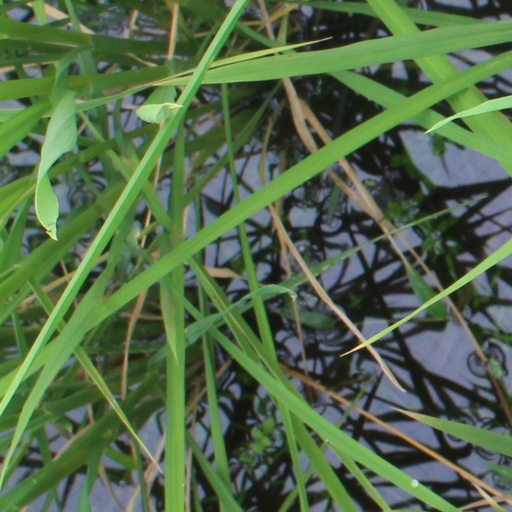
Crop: rice